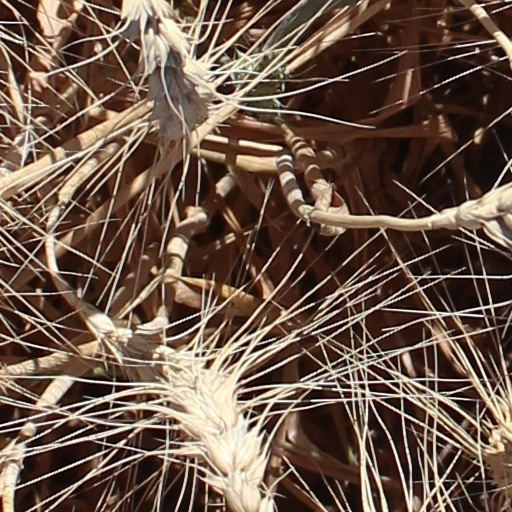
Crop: wheat